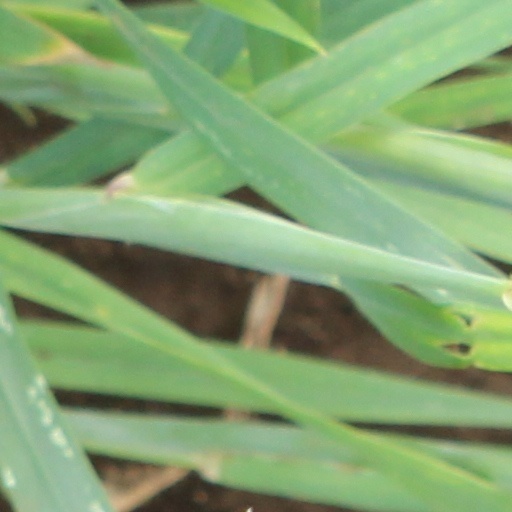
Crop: wheat